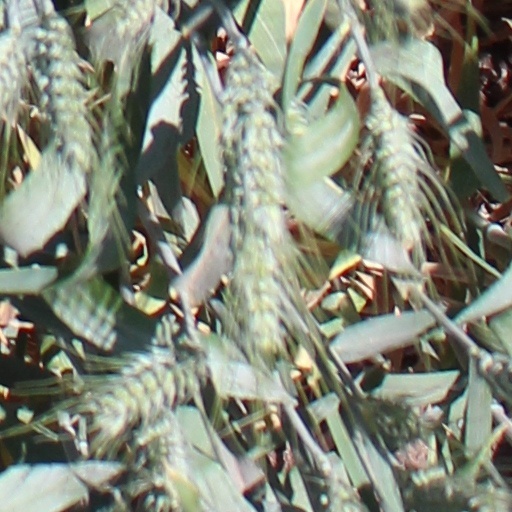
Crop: wheat